Fabio Campana

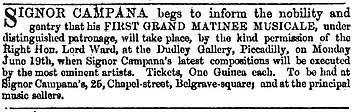
Advertisement for Campana's first "Grand Matinee Musicale" concert, held in London on 19 June 1854

In addition to conducting the premiere of his own opera, "Vannina d'Ornano" at the Teatro della Pergola in Florence (1842), he conducted a series of concerts in Rome, including a performance of Rossini's "Stabat Mater". His last opera to be premiered in Italy was "Mazeppa", with a libretto based on Byron's narrative poem, "Mazeppa". It was first performed at the Teatro Comunale di Bologna on 6 November 1850 with the tenor Settimio Malvezzi in the title role.